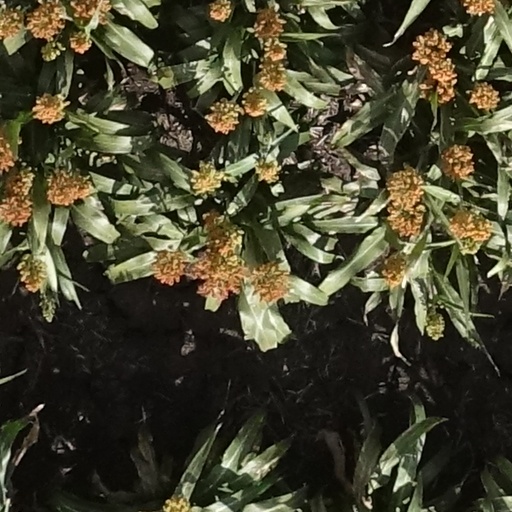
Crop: sorghum